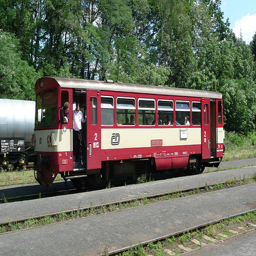
A red and white bus on street next to trees.
Red and white train car with the conductor in the doorway
A red train on a track during the day.
The train does not have any cars attached to it.
An old red passenger train on train tracks.